Yolanda Broyles-Gonzalez

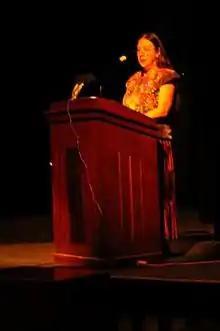
Yolanda Broyles-González

In 1996, Broyles-González received the Lifetime Distinguished Scholar Award from the National Association for Chicana and Chicano Studies. This award recognizes her “multiple and invaluable scholarly contributions and her advocacy for the Chicana/o Studies discipline.”